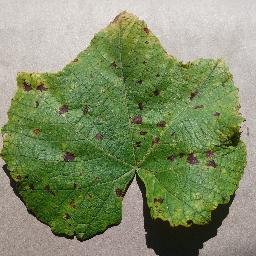
Label: Grape___Leaf_blight_(Isariopsis_Leaf_Spot)